Special constable

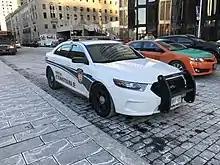
A patrol car of the Toronto Transit Commission's Transit Enforcement Unit, a special constabulary responsible for transit policing.

A special constable or special police constable (SC or SPC) can refer to an auxiliary or part-time law enforcement officer or a person who is granted certain (special) police powers.